Nintendo thumb

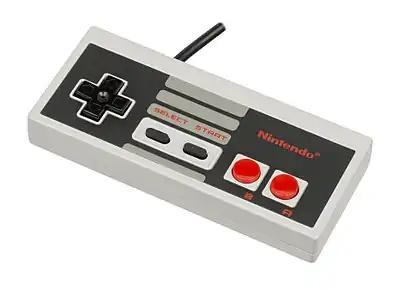
Original Nintendo Entertainment System controller, which caused first cases of Nintendo thumb injury

Nintendo thumb, also known as gamer's thumb and similar names, is a form of repetitive strain injury (RSI) caused by excessive playing of video games with the traditional Nintendo controller. This injury mainly occurs due to repeated thumb movements while playing video games. The symptoms can include blistering, paraesthesia (a tingling or a burning feeling in the skin), as well as swelling of the thumbs, though any finger can be affected. This can lead to stress on tendons, nerves, and ligaments in the hands, and further onto lateral epicondylitis ("tennis elbow"), tendinitis (severe swelling of the tendon), bursitis (inflammation of the fluid-filled sac around joints), and carpal tunnel syndrome (compression of the median nerve at the wrist). Similar injuries can occur with other gaming systems, such as PlayStation thumb from playing Sony PlayStation. The general recommendation for the treatment is to rest and stop the repetitive motion of the affected finger (usually the thumb). In more severe and painful cases, using NSAIDs is also recommended.